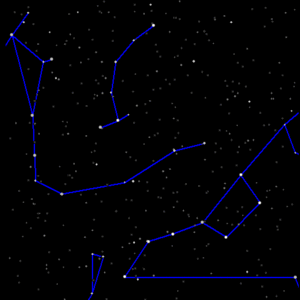
La Petite Ourse, ou en latin Ursa Minor et abrégé UMi, est une constellation de l'hémisphère céleste nord. Le « petit chariot » est, tout comme l'autre Ourse, formé de sept étoiles principales. Elle est l'une des 48 constellations listées par l'astronome du IIᵉ siècle Ptolémée dans son Almageste, et demeure l'une des 88 constellations modernes. La Petite Ourse a traditionnellement été d'une grande importance pour la navigation, particulièrement pour les marins, parce que Polaris marque le pôle nord céleste.